Rui Hachimura

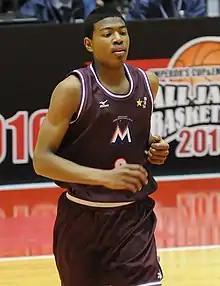
Hachimura with Meisei High School in 2016

Hachimura was born on February 8, 1998, in Toyama Prefecture, Japan, to a Japanese mother, and a Beninese father, Zakari Jabil. His given name, , means "base" or "fortress" in Japanese; the name was given to him by his grandfather because he was a big fan of baseball (the character 塁 is also used for "base" in context of baseball). His surname is from his mother's family register. He has three younger siblings—one brother and two sisters. Hachimura's younger brother, , played basketball at Tokai University and as of the 2023–24 B.League season plays for the Gunma Crane Thunders. In his childhood, he played baseball as a catcher and pitcher. On December 29, 2013, Hachimura led the Meisei High School basketball team to its second title in the All-Japan High School Tournament, scoring 32 points in a 92–78 win over Fukuoka University Ohori. In 2014, he helped his team win the tournament for a second straight year. In April 2015, Hachimura was invited to the Jordan Brand Classic, where he recorded nine points and five rebounds in the International Game.